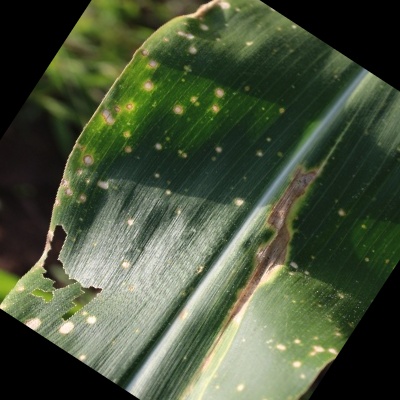
Label: Corn_(Maize)___Leaf_Spot